Lazy Days (film)

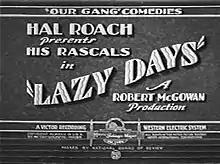

Lazy Days is a 1929 "Our Gang" short comedy film directed by Robert F. McGowan. Produced by Hal Roach and released to theaters by Metro-Goldwyn-Mayer, it was the 89th "Our Gang" short to be released, and the third to be made with sound.